Akaki Khoshtaria

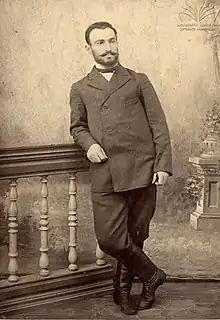
Akaki Khoshtaria in 1932

Akaki Khoshtaria ("Akakiy Mefodievich Khoshtariya") (1873 – 1932) was a Georgian entrepreneur, socialite, and philanthropist. His principal business interests centered on oil industry in Azerbaijan and northern Iran.